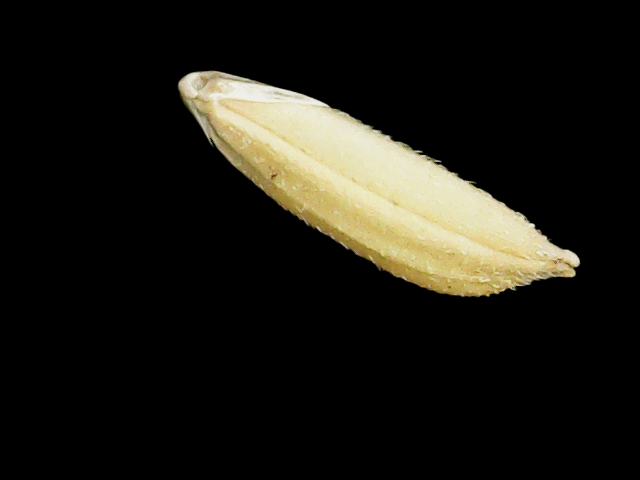
Rice variety: Binadhan11